4x4 Evo

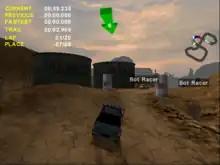
The player driving a Toyota Tacoma Xtracab V6 during a race at Black Gold

Gameplay features off-road racing of over 70 licensed truck manufacturers. Modes featured in the game were Career Mode, Online Mode, Map editor, and versus mode. The career mode is the most important part of the game to feature a way to buy better trucks similar to the "Gran Turismo" series. The Career mode also gives the player six purpose-built race vehicles: Chevrolet TrailBlazer Race SUV 2WD, Dodge Dakota Race Truck 4WD, Ford F-150 Race Truck 2WD, Mitsubishi Pajero Rally 4WD, Nissan Xterra Race SUV 4WD, and the Toyota Tundra Race Truck 2WD. They cost anywhere from $350,000 up to $850,000. These are the fastest vehicles in the game. Recently, KC Vale acquired permission from Terminal Reality, Incorporated to upload the game to his Web server, but the original vehicles have been removed due to an expired license.